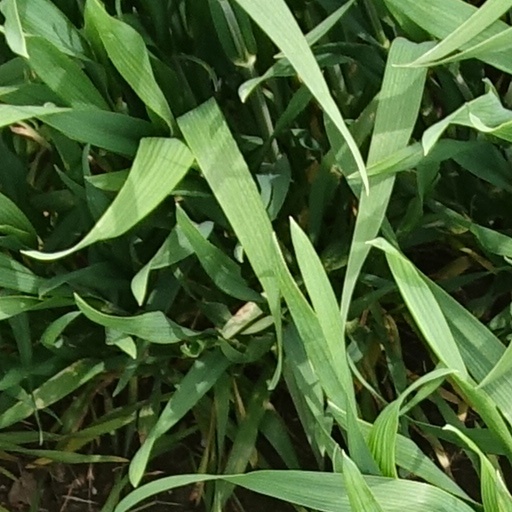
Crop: wheat